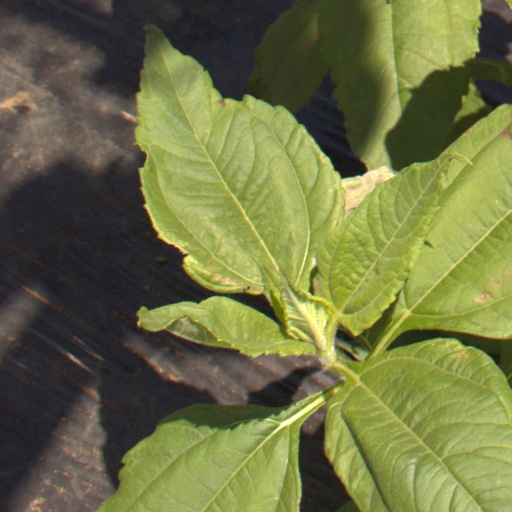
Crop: Jerusalem artichoke